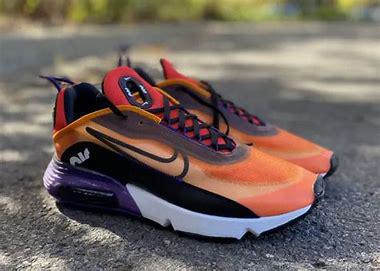
Brand: Nike
Model: Air Max 2090